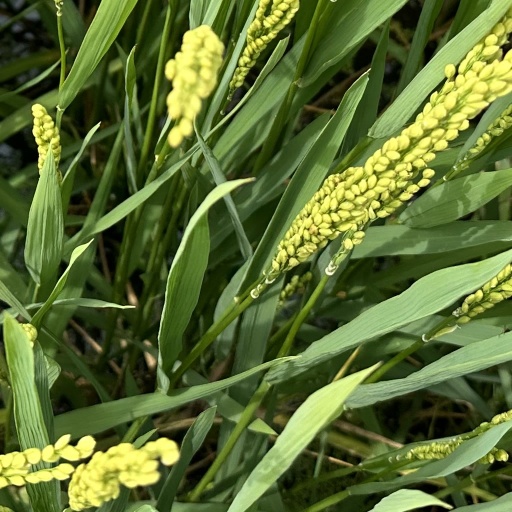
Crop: rice